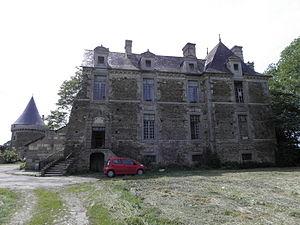
Château du Lou-du-Lac (35).
Le Lou-du-Lac est une ancienne commune française située dans le département d'Ille-et-Vilaine en Région Bretagne. C’était l’une des plus petites communes d’Ille-et-Vilaine, tant en superficie qu'en nombre d'habitants. Le 1ᵉʳ janvier 2016, elle a fusionné avec La Chapelle-du-Lou pour former la commune de La Chapelle-du-Lou-du-Lac.